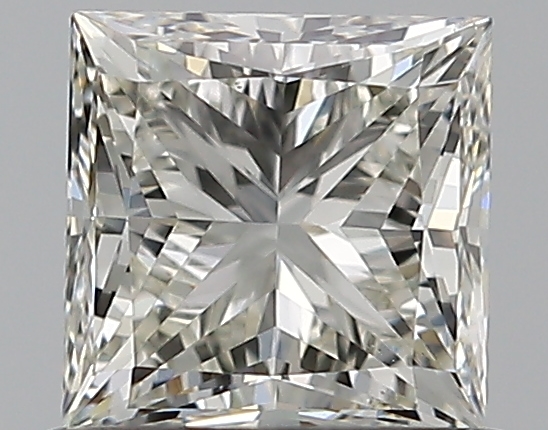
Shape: princess
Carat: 0.73
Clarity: VS1
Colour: J
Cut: EX
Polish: EX
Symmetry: VG
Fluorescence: N
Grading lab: GIA
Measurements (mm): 4.82 x 4.79 x 3.49